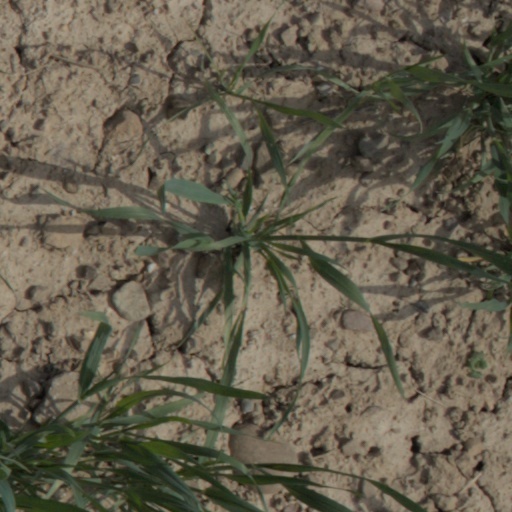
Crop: wheat